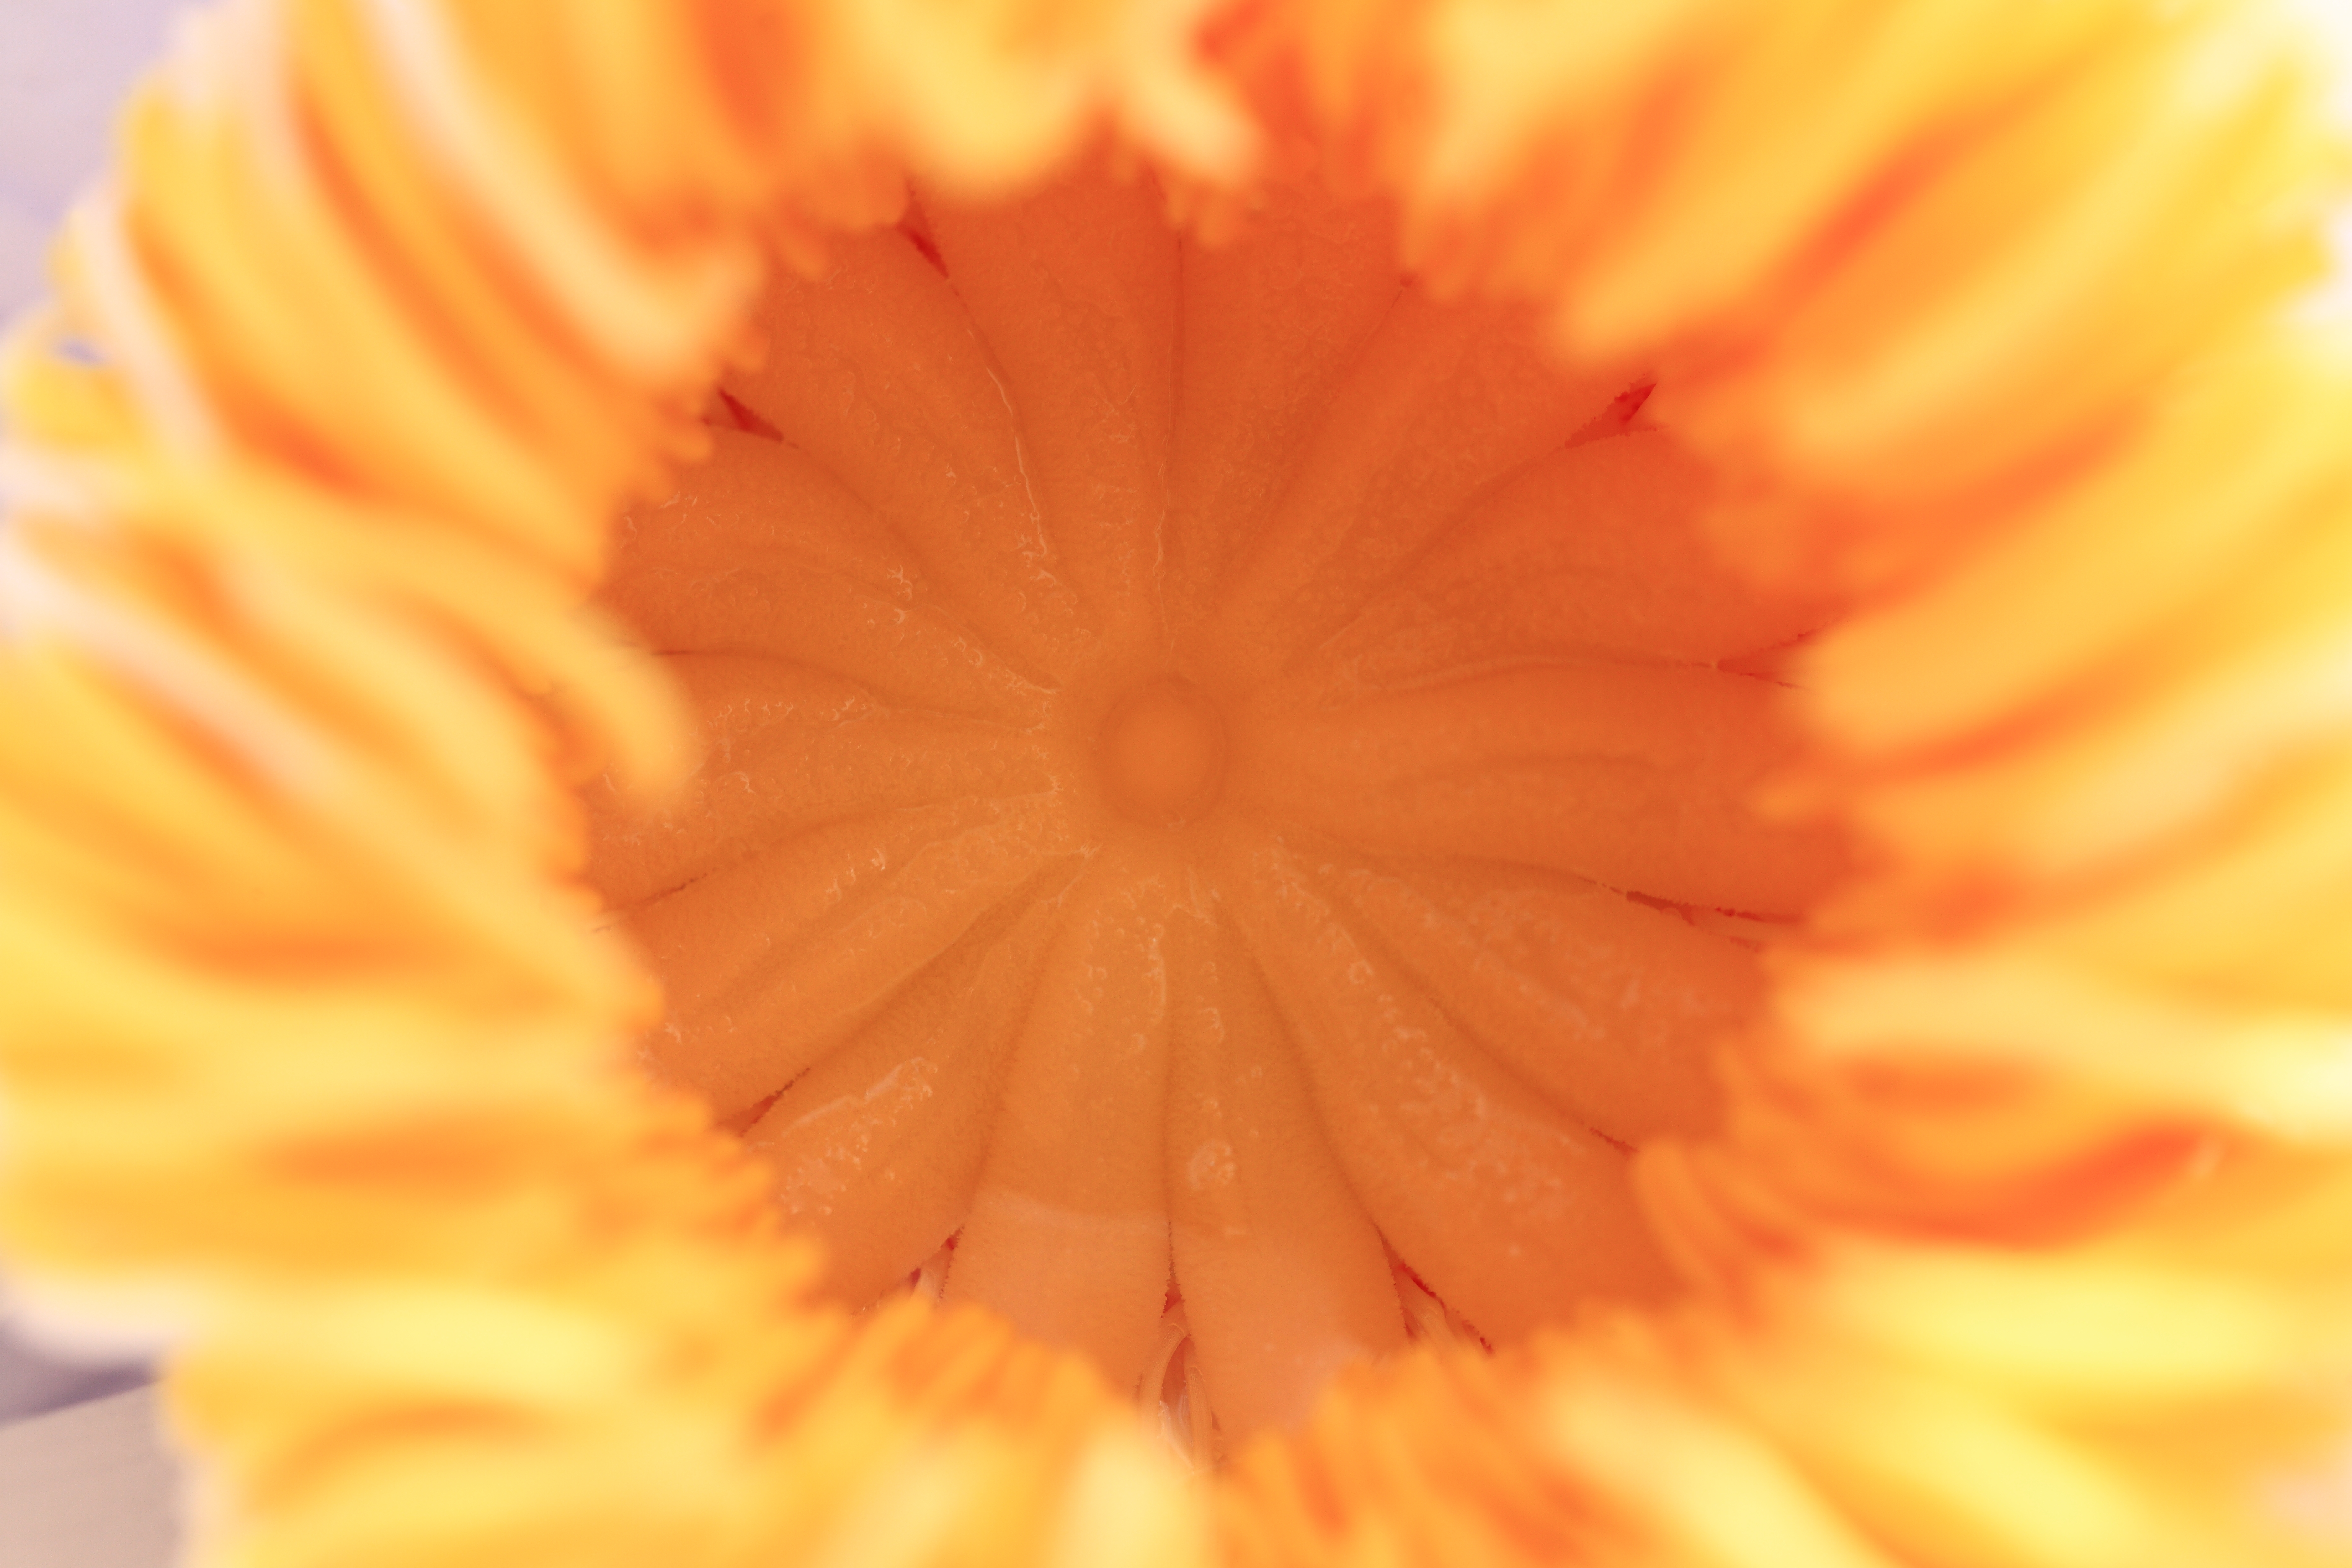
plant, photography, flower, petal, high, yellow, close up, 5d, hires, gerbera, markii, hi, res, resolution, waterlily, shizuoka, nymphaea, kakegawa, kachoen, macro photography, flowering plant, daisy family, calendula, land plant